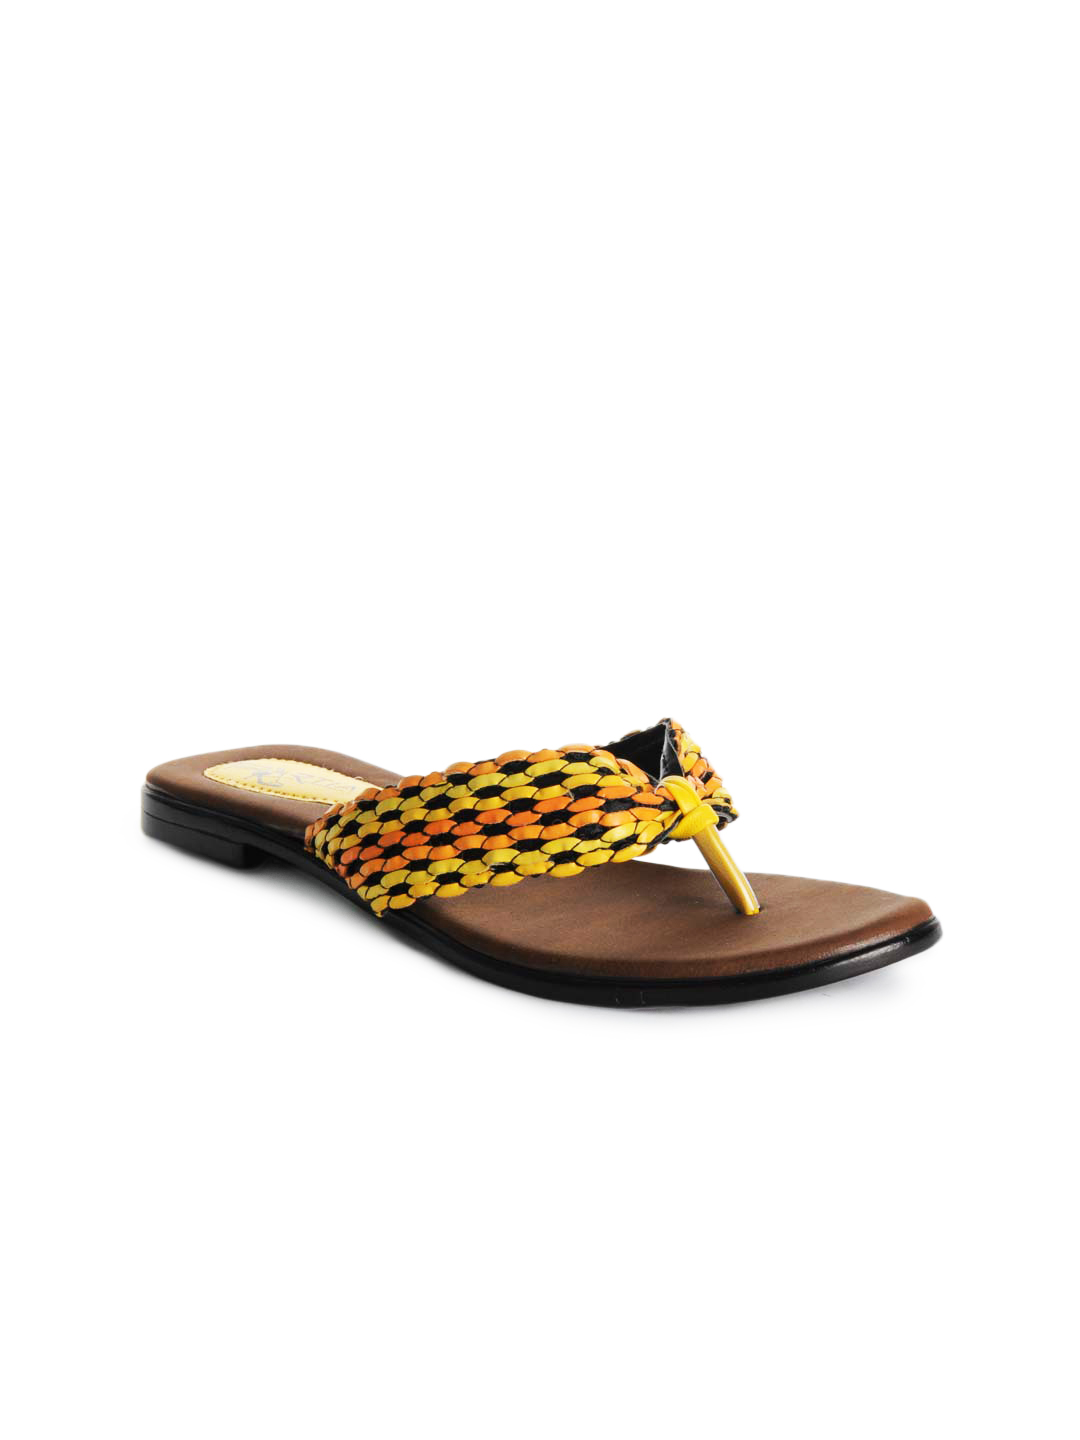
Portia Women Yellow Flats
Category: Footwear / Shoes / Heels
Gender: Women
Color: Yellow
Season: Fall 2014
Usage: Casual